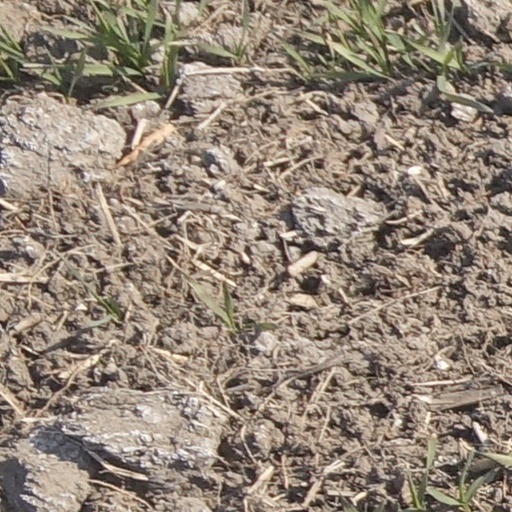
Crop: wheat